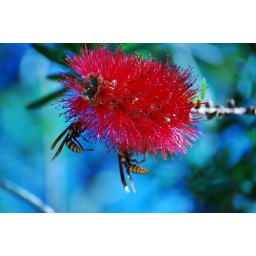
These mud daubers were all over this bottle brush tree on this beautiful winter day.